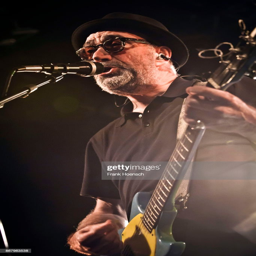
composer of the band performs live on stage during a concert .